LSW IF

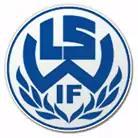

LSW IF is a Swedish football club located in Motala in Östergötland County.